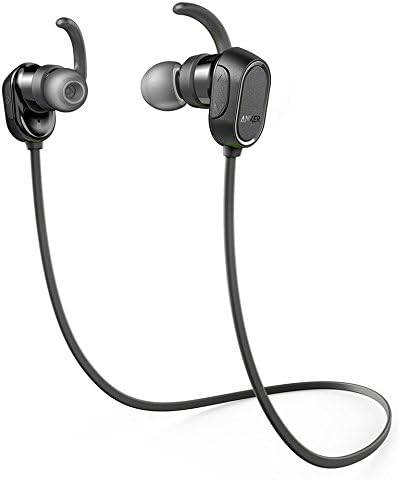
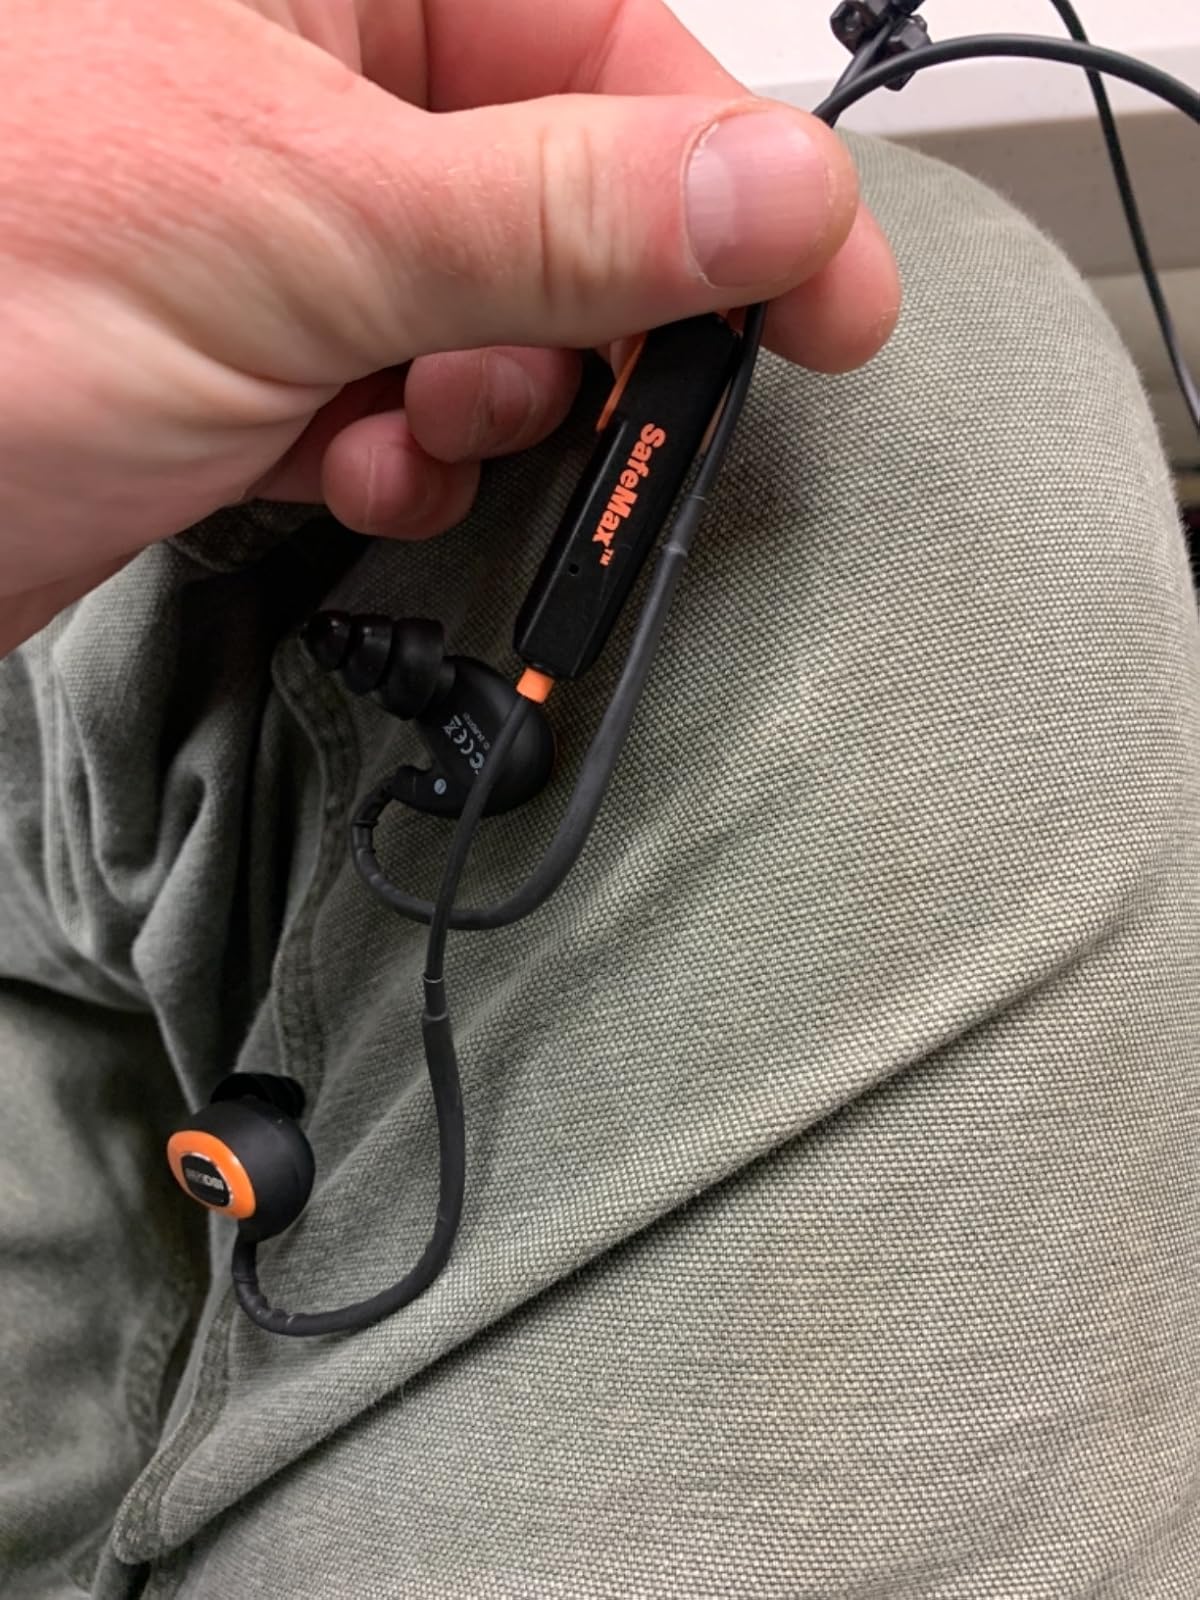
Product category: headphones
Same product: no